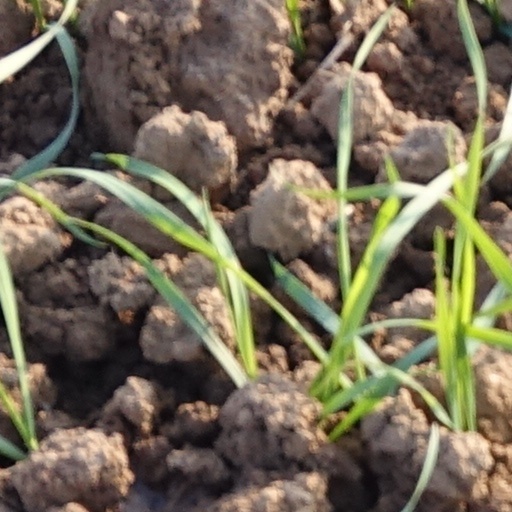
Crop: wheat